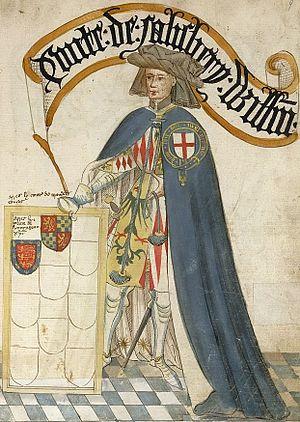
William Montagu, 2ᵉ comte de Salisbury, fut un noble anglais, commandant de l'armée anglaise durant les campagnes en France du roi Édouard III d'Angleterre lors de la guerre de Cent Ans.